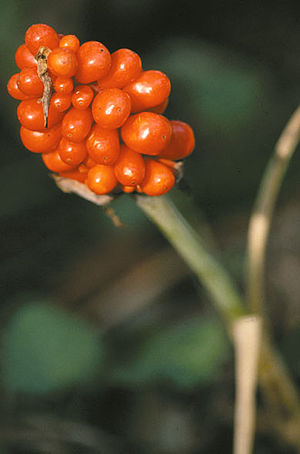
Amerikansk snabelkalla / Galleri
Bær.
Den Amerikanske snabelkalla er en flerårig, urteagtig plante med grundstillede, trekoblede blade og en enkelt, kolbeformet blomsterstand. Blomsterkolben er dækket af et stribet højblad.